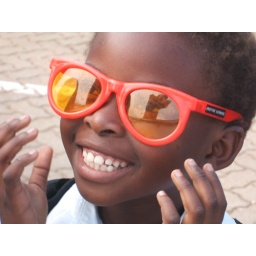
This girl was given these plastic glasses by one of our group and was obviously very pleased!